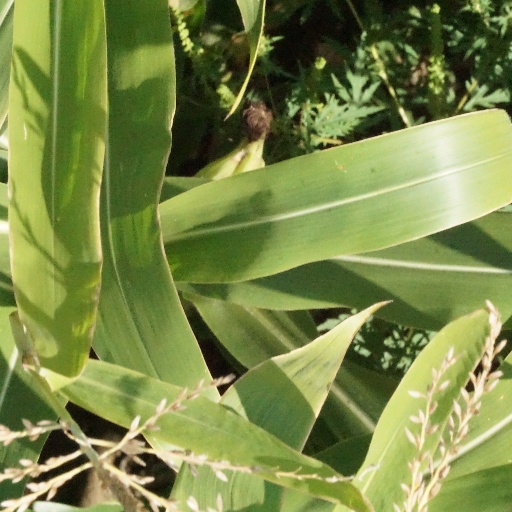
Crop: maize; corn